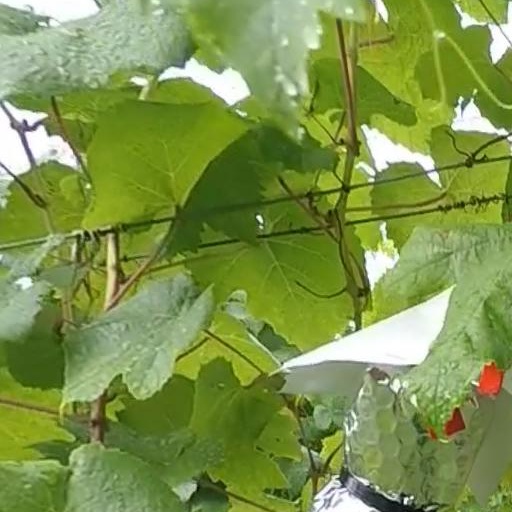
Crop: grape